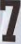
Number: 7